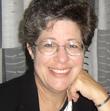
Age: 58